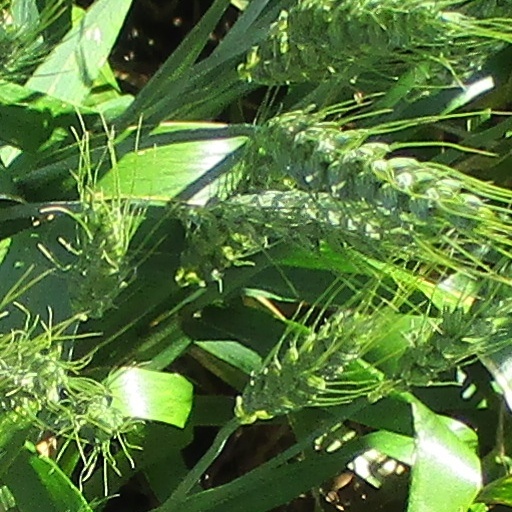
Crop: wheat